Edgar Neville

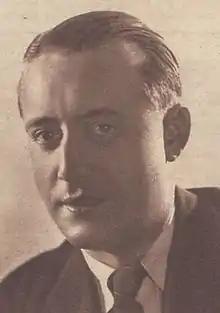
Neville in 1936

Edgar Neville Romrée, Count of Berlanga de Duero (28 December 1899 – 23 April 1967) was a Spanish playwright and film director, a member of the Generation of '27.